Mikhail Eisenstein

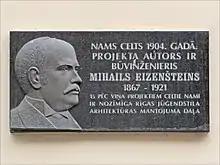
Memorial plaque on Alberta iela 4

The archival documents from his personal file as a student at Saint-Petersburg University of Civil Engineering (1887–1893), published by professor and head of the Department of the History of Western Art of Saint Petersburg State University Roman Sokolov, Ph.D., show that Mikhail Eisenstein was born as Moisey Eisenstein into a merchant Jewish family in Bila Tserkva (Kiev Governorate, in present-day Ukraine). Some suggest that his maternal side were of Swedish roots.